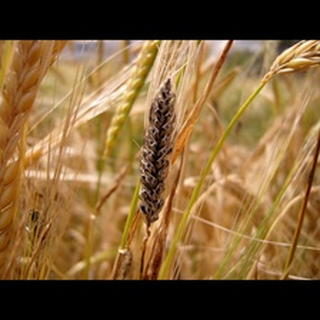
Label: wheat_smut